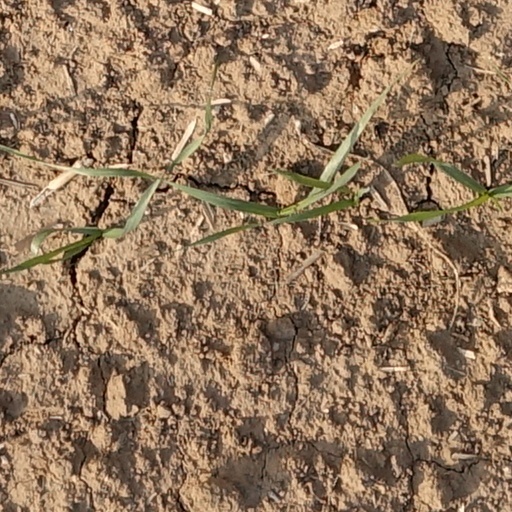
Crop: wheat